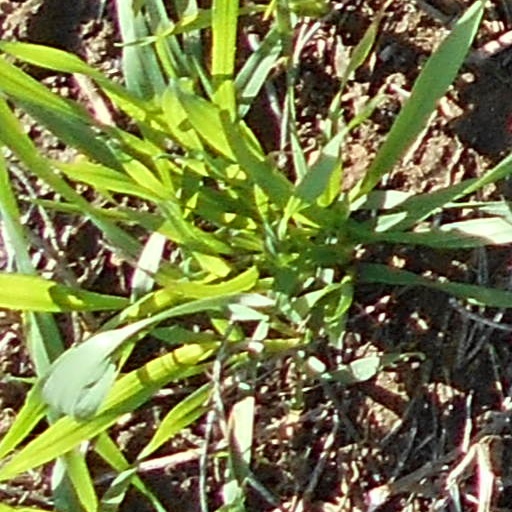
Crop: wheat